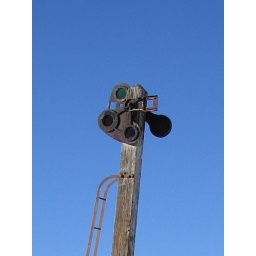
Opposite the old train station building of Rhyolite near Beatty, Nevada